Bioactive terrarium

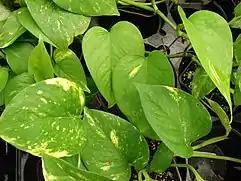

Bioactive enclosures require some form of substrate to grow plants and to provide habitat for the cleanup crew. The choice of substrate is typically determined by the habitat of the primary species (e.g. jungle vs desert), and created by mixing a variety of components such as organic topsoil (free of pesticides and non-biological fertilizers), peat, coco fiber, sand, long-fiber sphagnum moss, cypress mulch, and orchid bark in varying proportions.